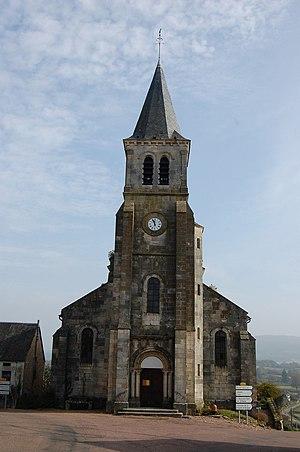
état actuel, église, Mhère
Mhère est une commune française située dans le département de la Nièvre, en région Bourgogne-Franche-Comté. Le nom de Mhère dériverait de celui du dieu Mercure dont le culte aurait été célébré à proximité. D'autres pensent plutôt à une déformation de Meix, métairie. La première mention date de 1121, et en 1300 on trouve Mehers. L'orthographe de ce lieu ne s'est fixée que très tard. On trouve dans les archives une multitude de formes écrites : avec h ou sans h, avec ou sans s, avec un e ou deux e.